The Vampire's Ghost

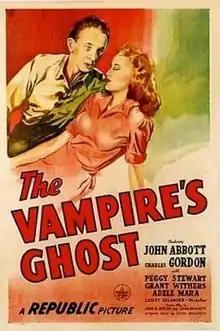
Theatrical release poster

The Vampire's Ghost is a 1945 American horror film directed by Lesley Selander, written by Leigh Brackett and John K. Butler, and starring John Abbott, Charles Gordon, Peggy Stewart, Grant Withers, Emmett Vogan and Adele Mara. The film was released on May 21, 1945, by Republic Pictures.